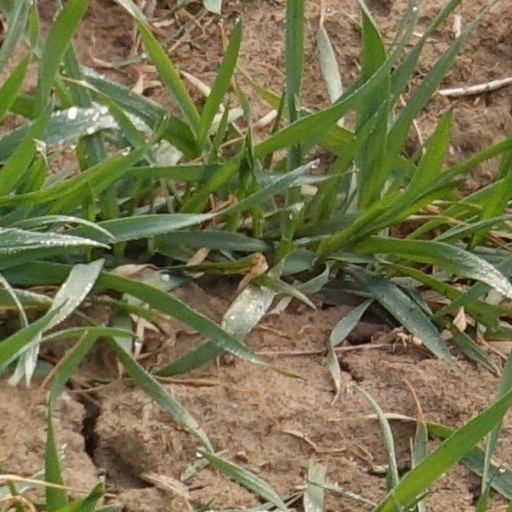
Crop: wheat